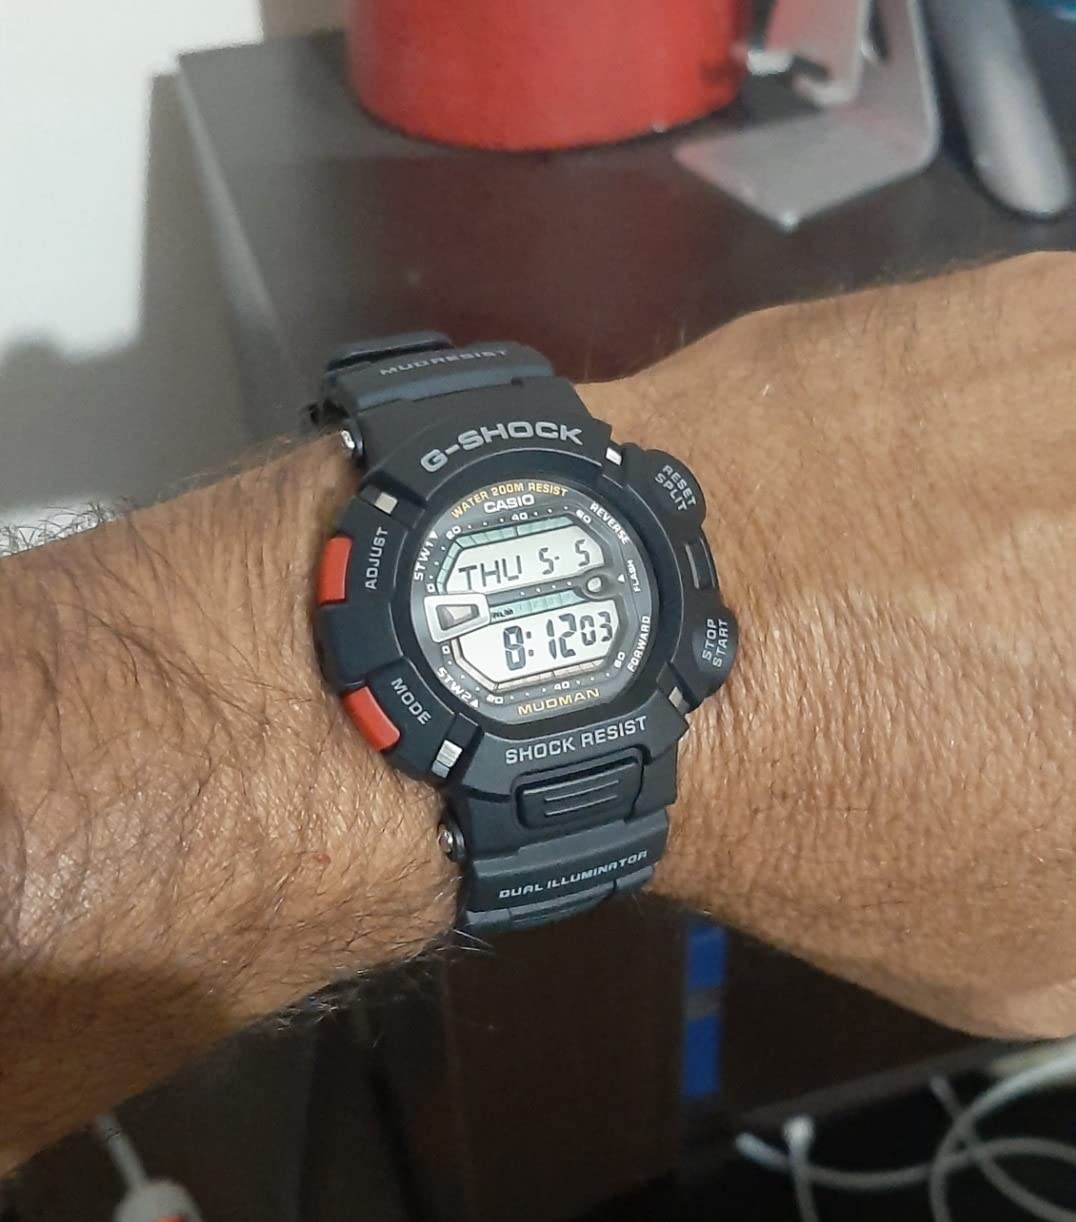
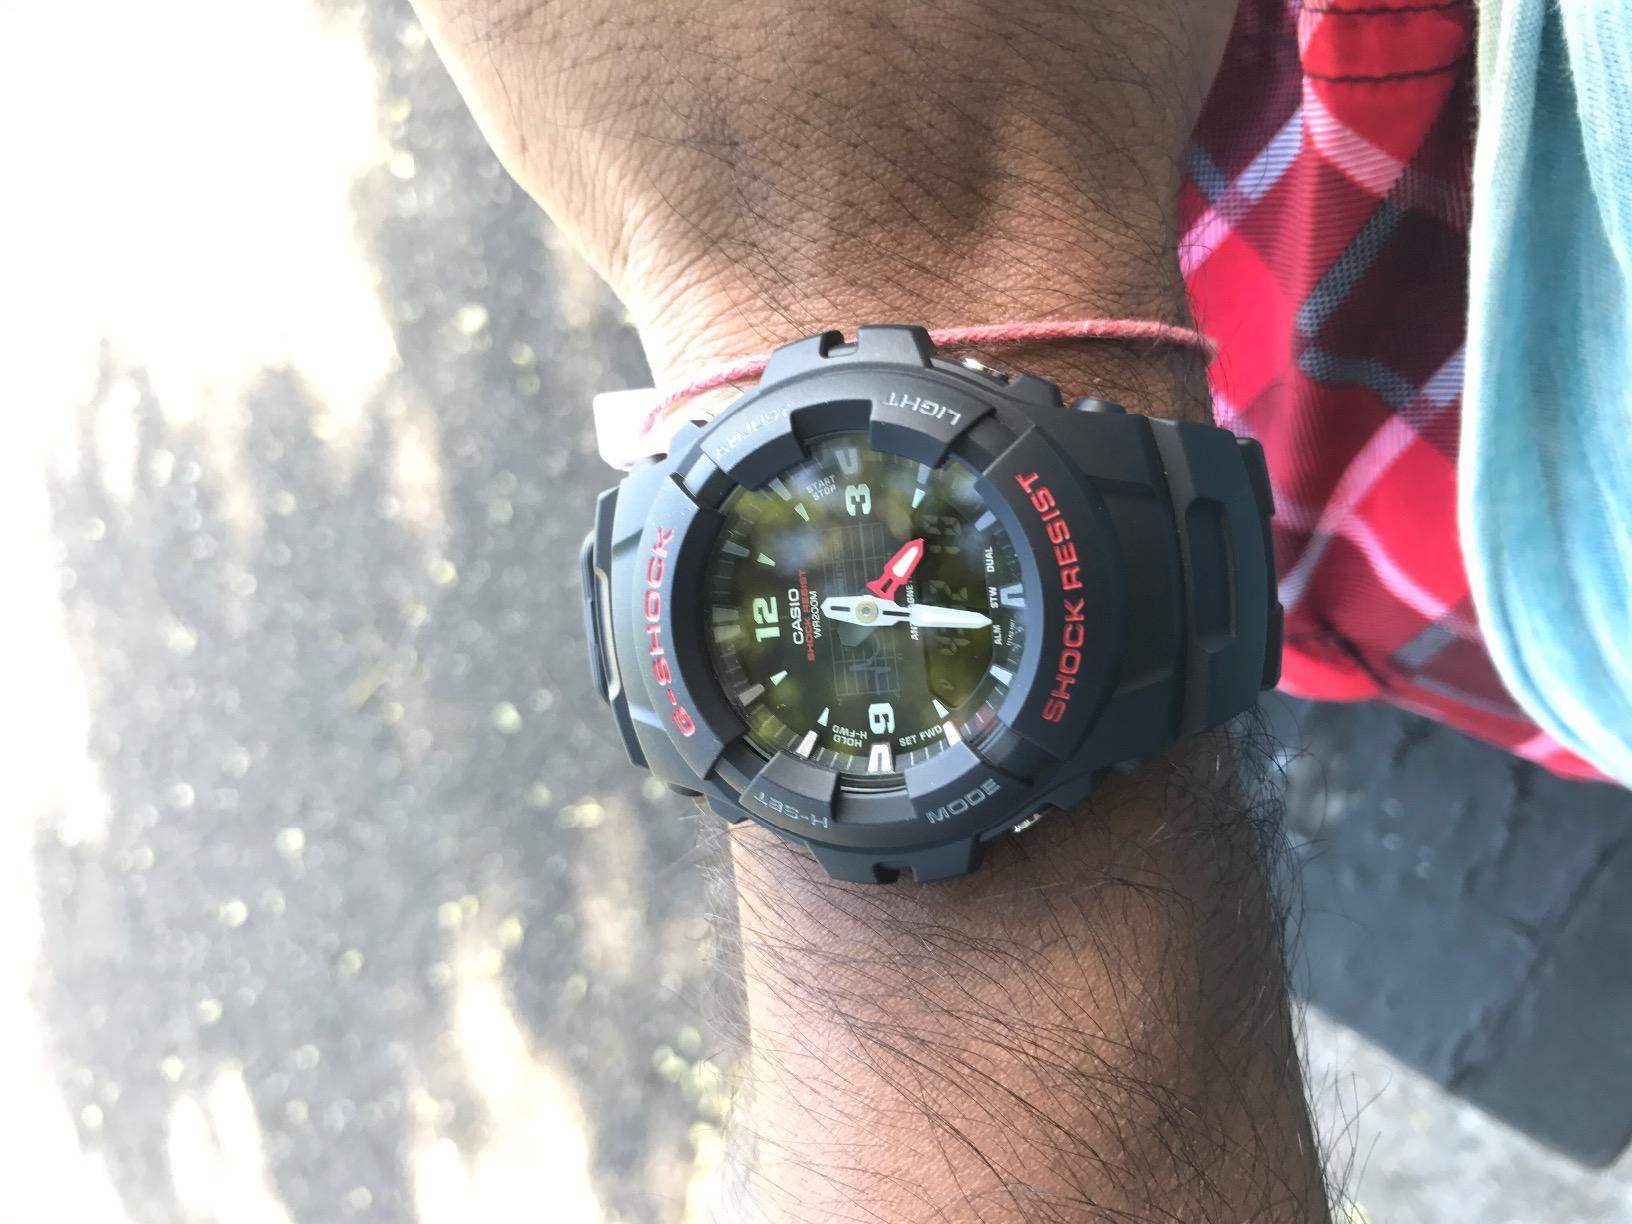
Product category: accessories_watch
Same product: no